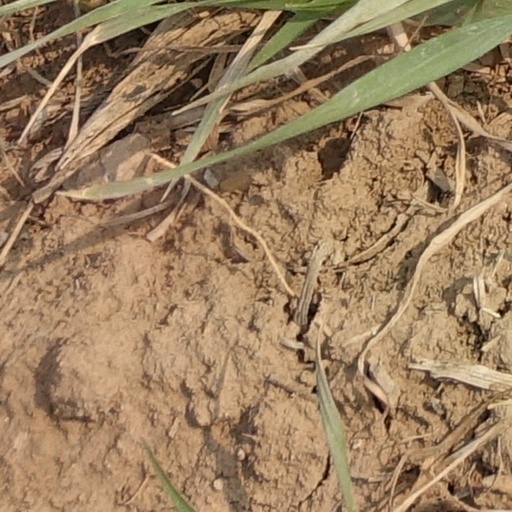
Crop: wheat